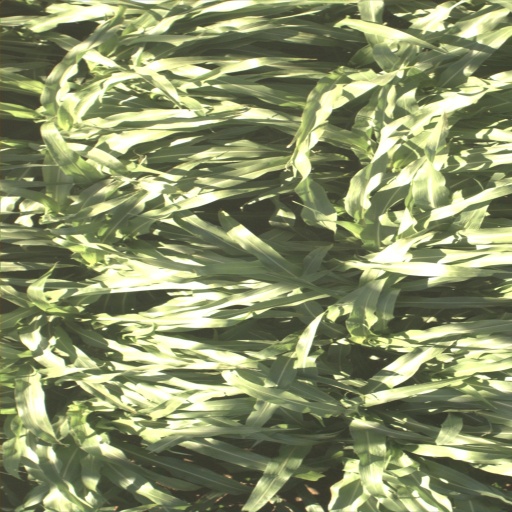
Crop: sorghum